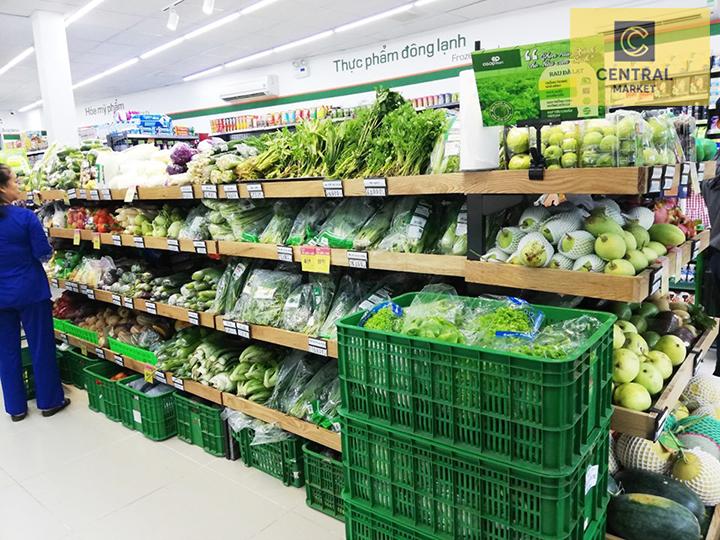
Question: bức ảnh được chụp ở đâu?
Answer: bức ảnh được chụp ở trong một siêu thị